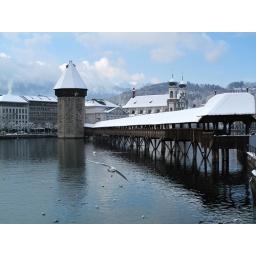
Oldest wooden bridge in Europe.